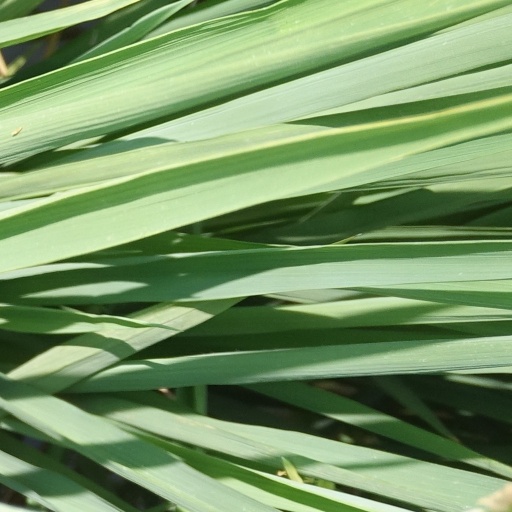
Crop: rice